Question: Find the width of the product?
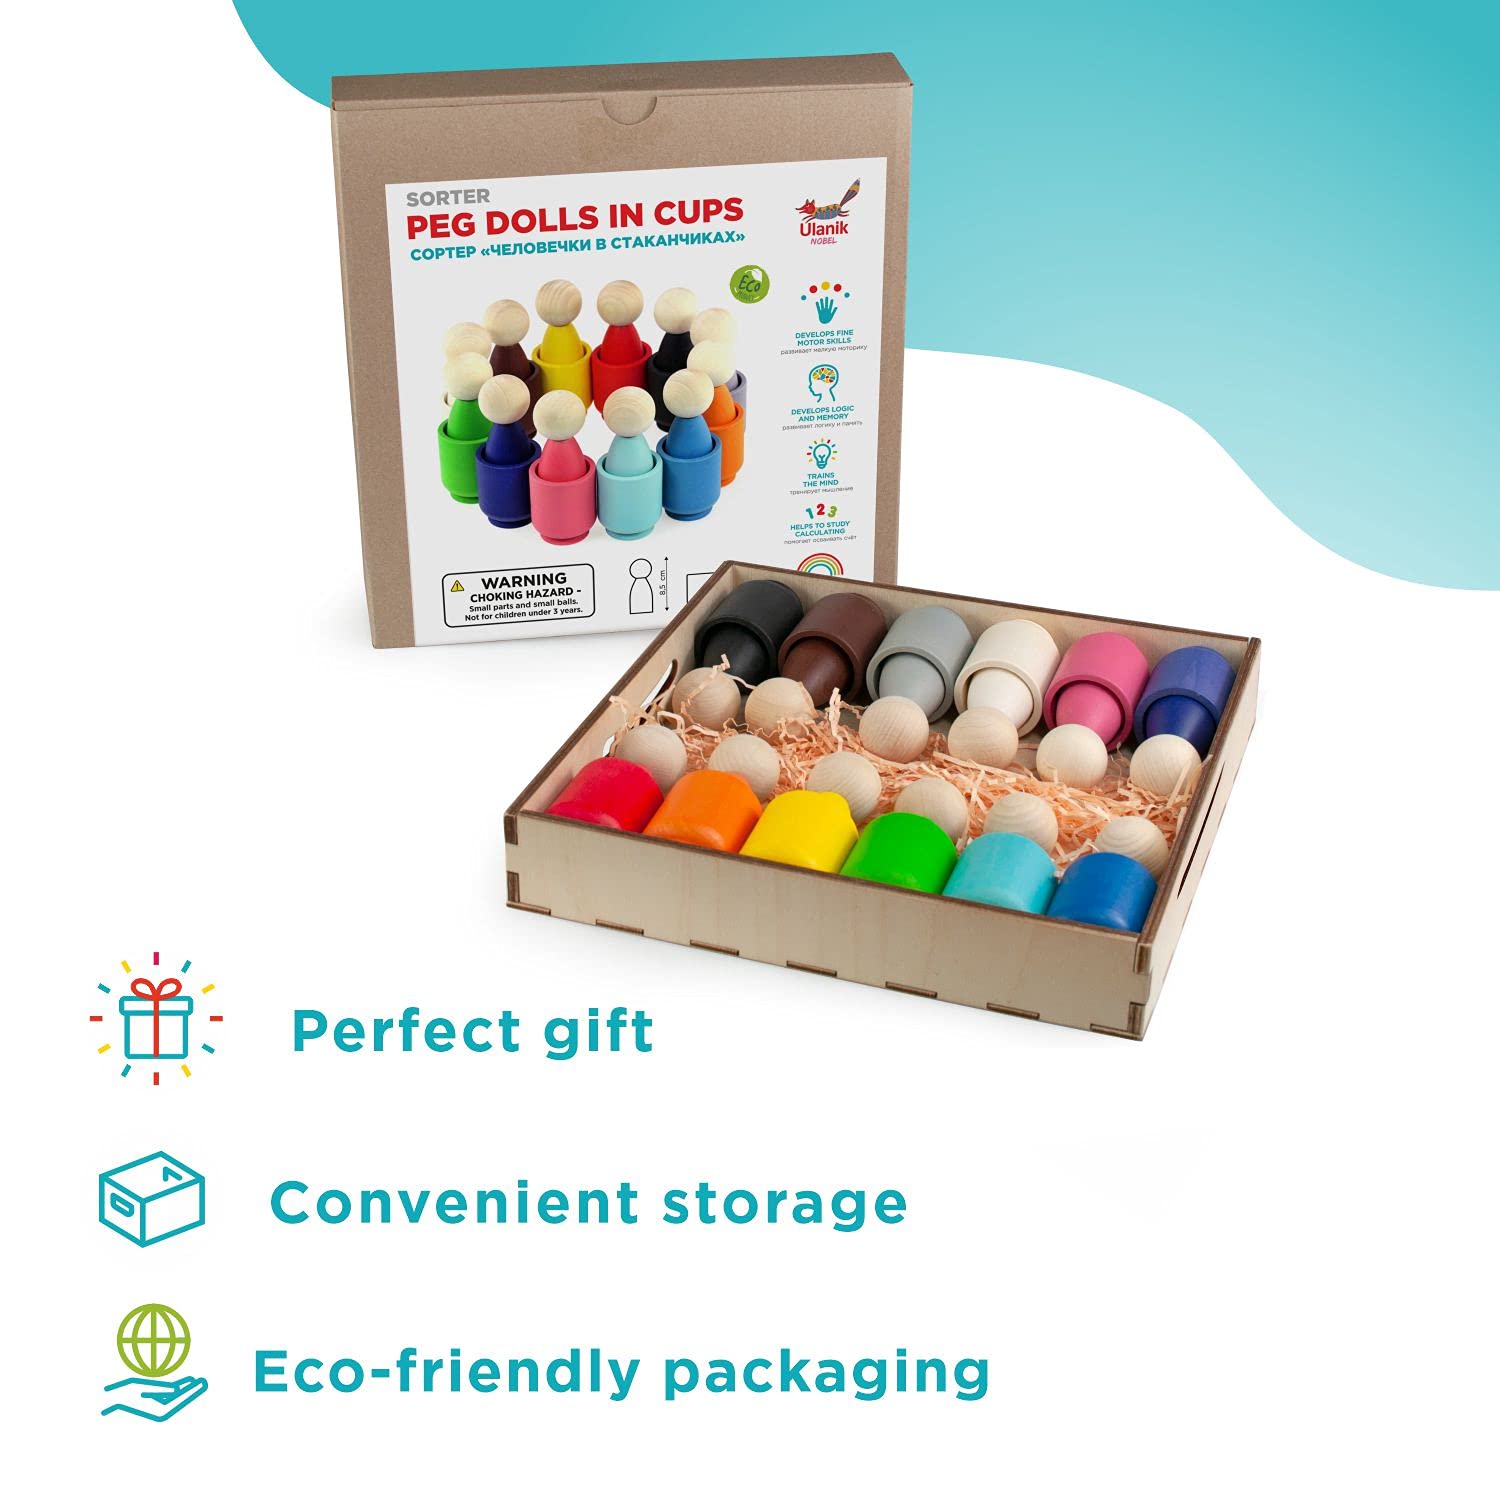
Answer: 8.5 centimetre